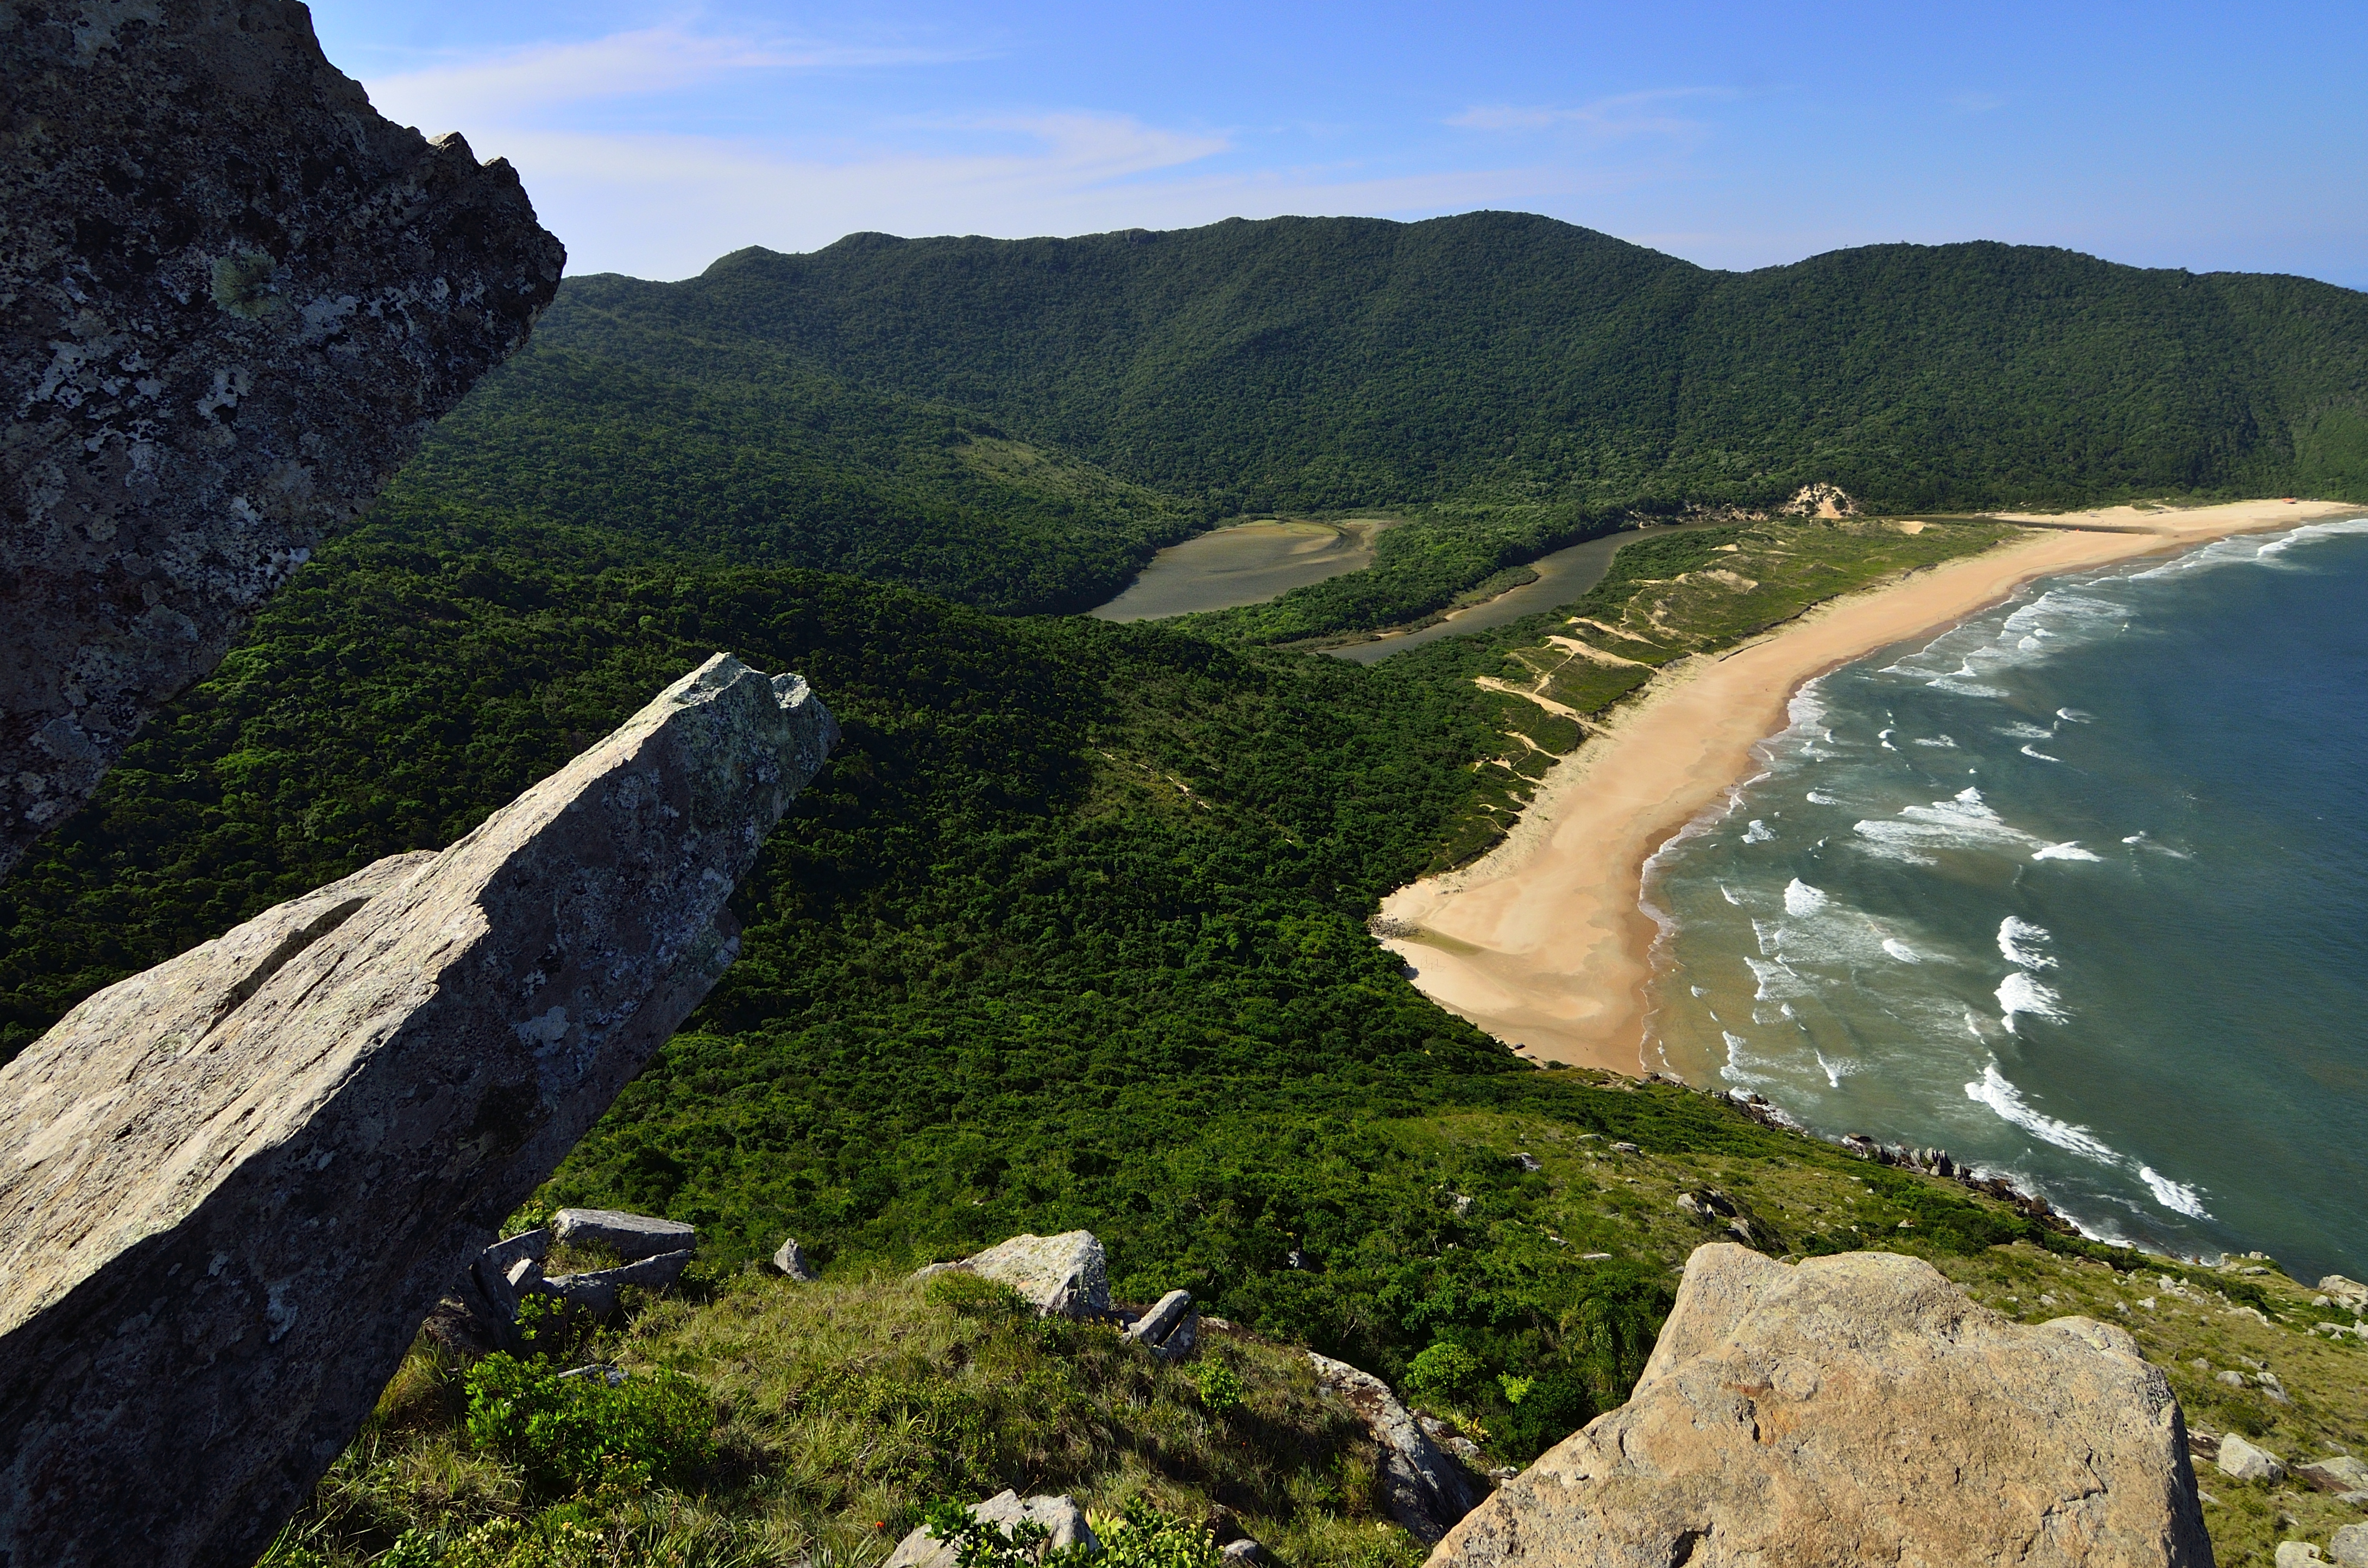
landscape, sea, coast, nature, rock, walking, mountain, hill, lake, adventure, mountain range, vacation, cliff, cove, bay, fjord, reservoir, terrain, ridge, geology, plateau, paisaje, praia, da, coroa, morro, trilha, lagoinhadoleste, lagoinha, cape, landform, aerial photography, geographical feature, mountainous landforms